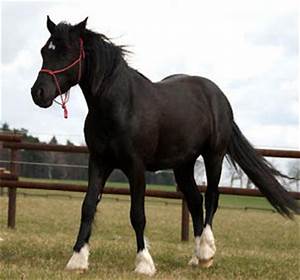
Label: cavallo